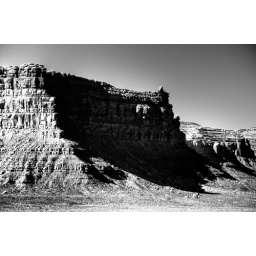
I like it better in black and white. The color was mostly red and the visual texture/contrast improves.